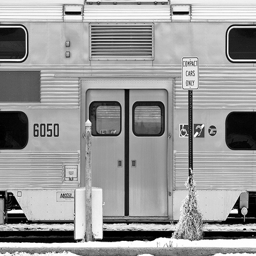
Only compact cars can park near this train
A black and white picture of a street sign and a bus.
The doors of a train as seen from outside
The doors of a train that are closed and the train is next to a sign that says "compact cars only".
TWO TIER BUS SITTING IN FRONT A SIGN SAYING COMPACT CARS ONLY